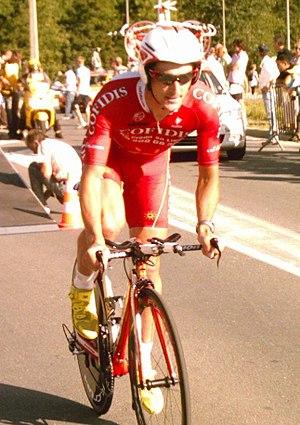
Jean-Eudes Demaret au départ du contre-la-montre de la troisième étape b du Tour de l'Ain 2009.